The Pilot: A Tale of the Sea

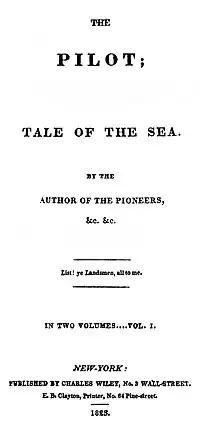
First edition title page

The Pilot: A Tale of the Sea is a historical novel by James Fenimore Cooper, first published in 1823. Its subject is the life of a naval pilot during the American Revolution. It is often considered the earliest example of nautical fiction in American literature. It is one of Cooper's most renowned works and is considered a classic of adventure literature. The novel follows the thrilling adventures of a mysterious and daring seafarer known as "The Pilot."